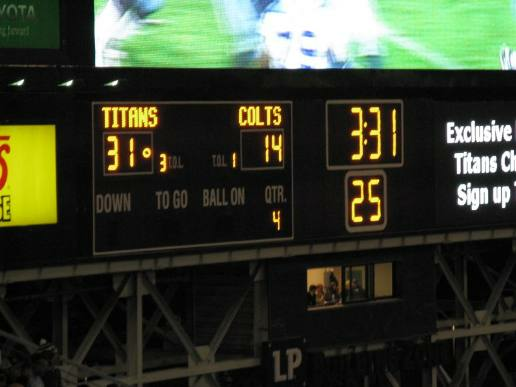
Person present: No